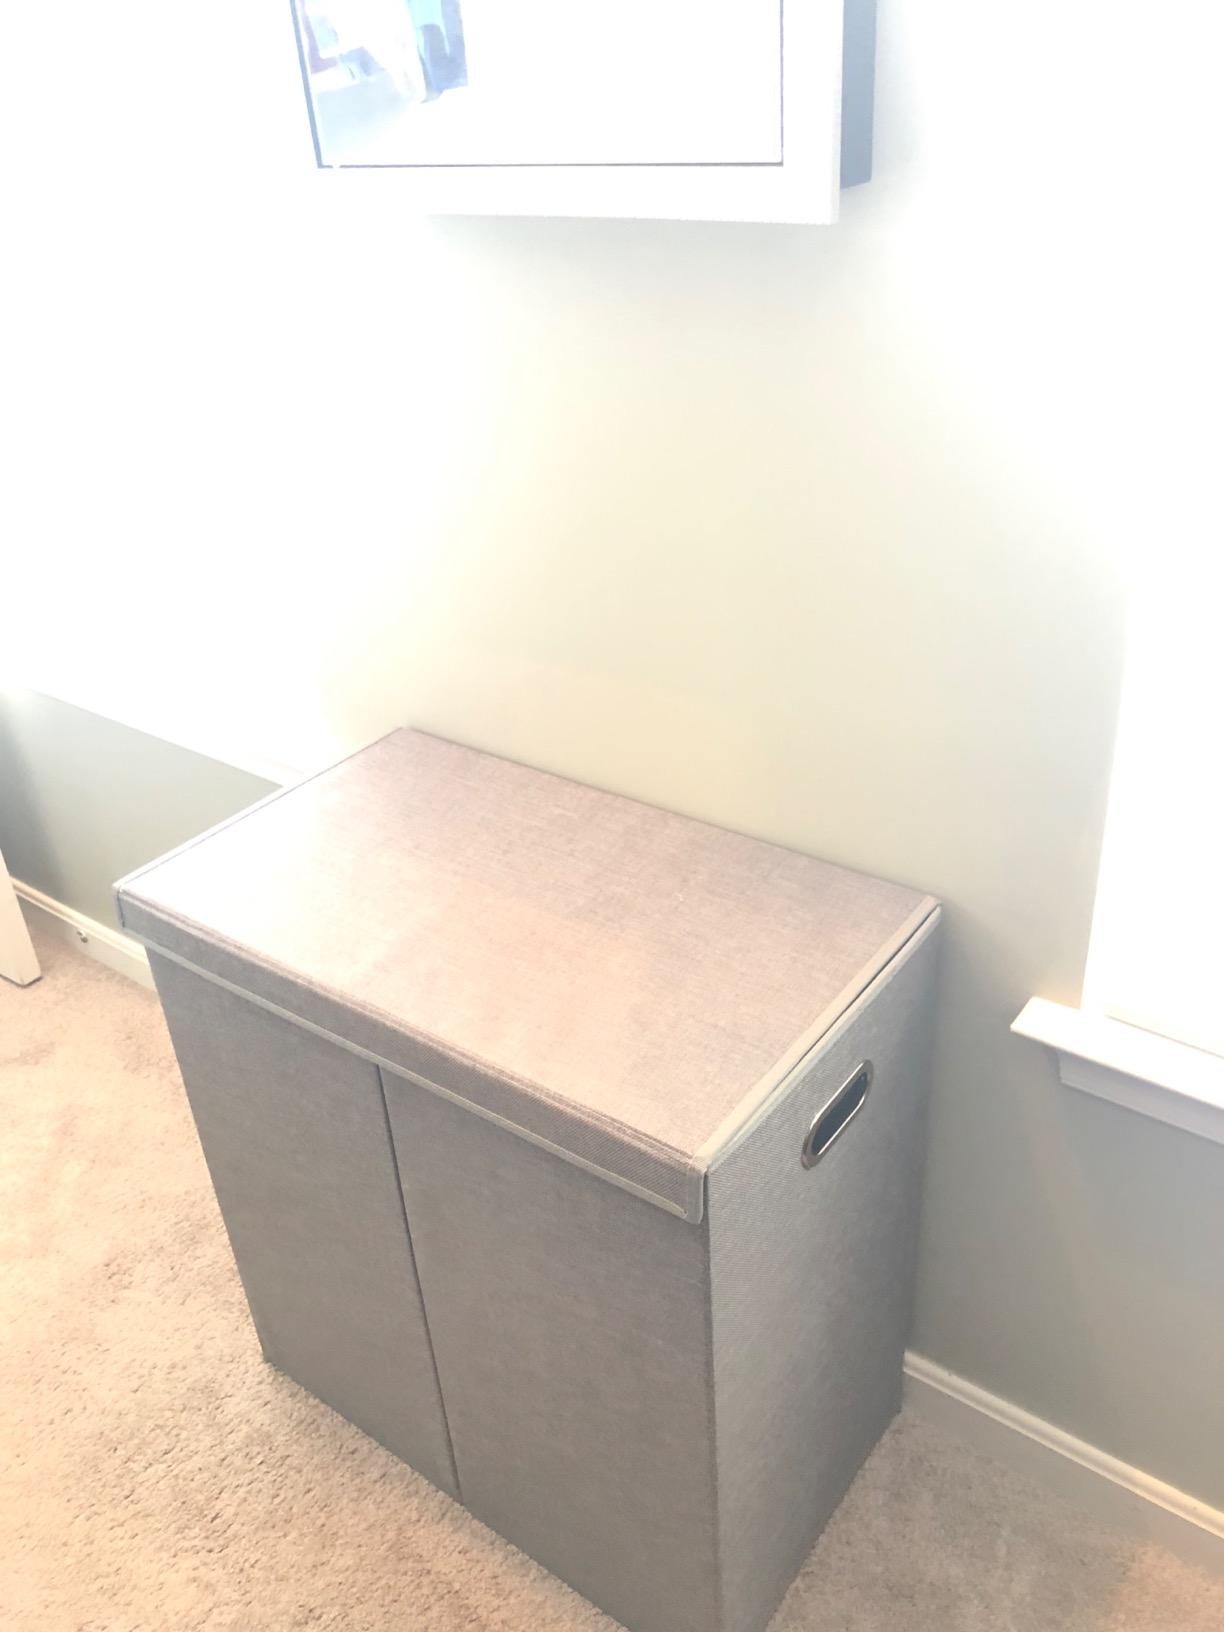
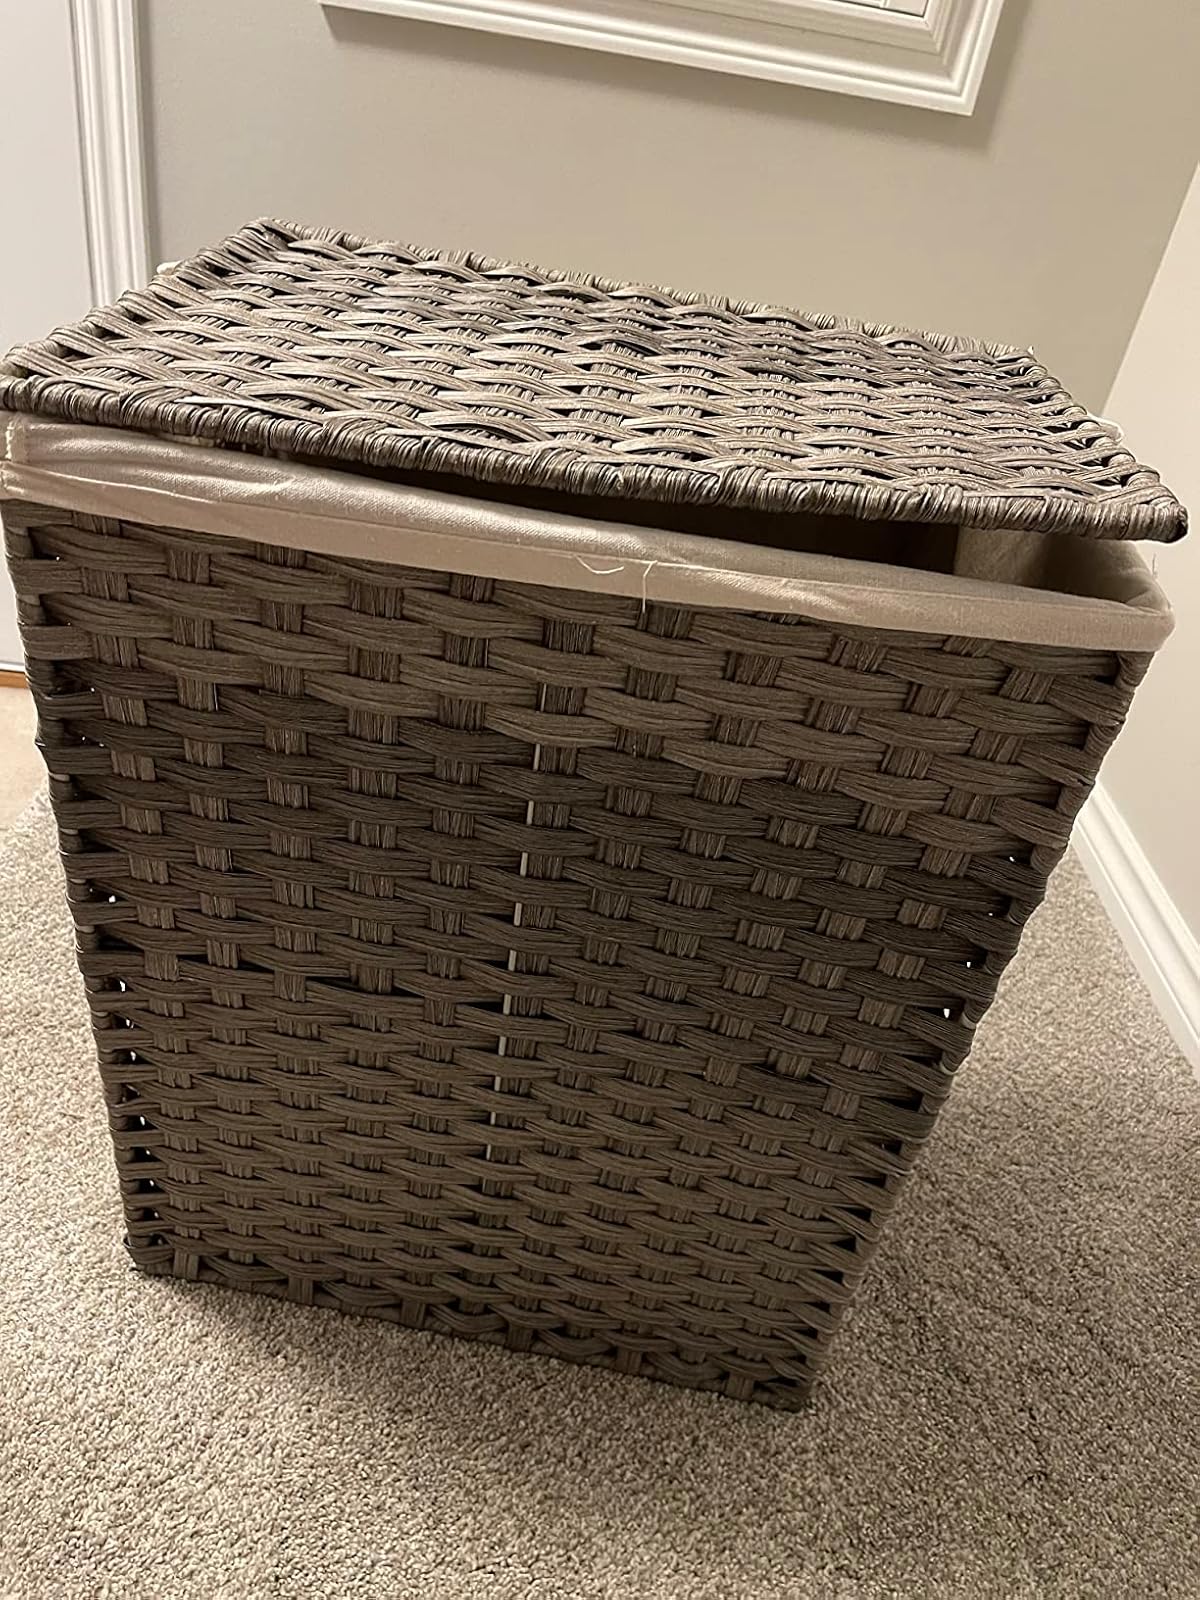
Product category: items_hamper
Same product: no